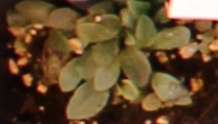
Label: Horseweed